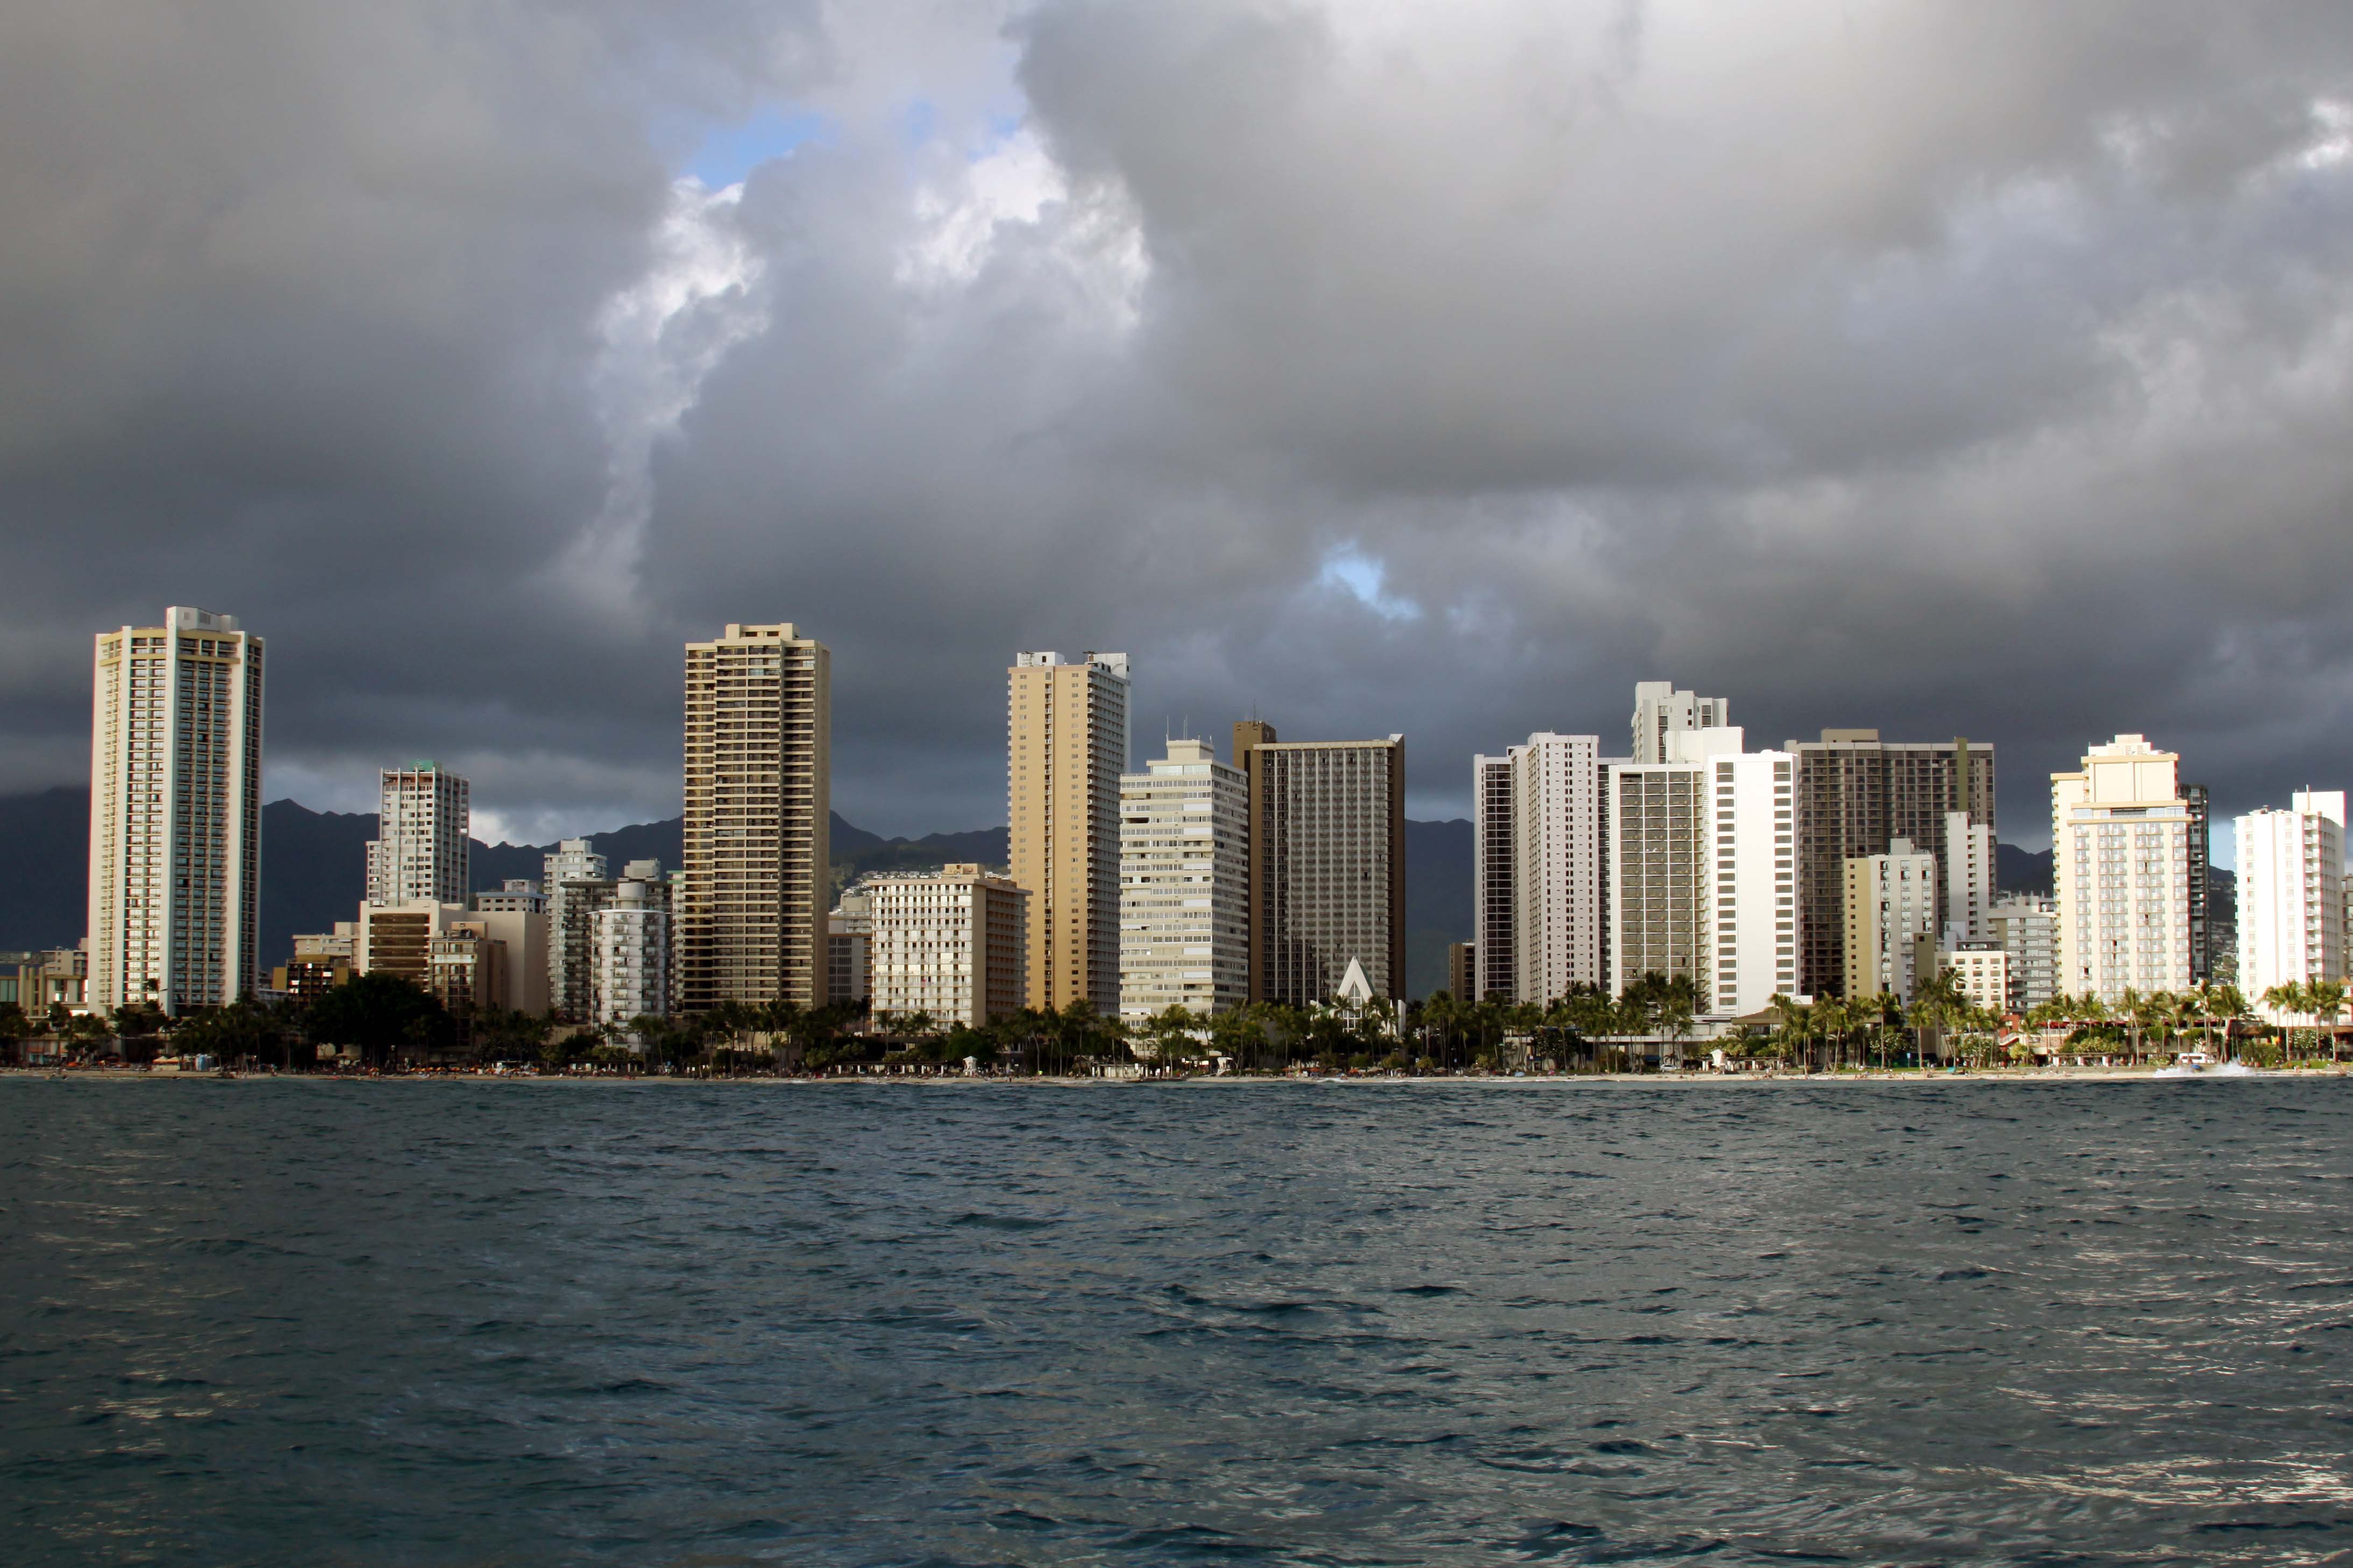
water, cloud, sky, building, skyscraper, daytime, tower, tower block, body of water, architecture, condominium, cityscape, house, horizon, cumulus, waterway, city, lake, landmark, commercial building, metropolitan area, metropolis, mixed use, facade, reflection, downtown, meteorological phenomenon, tree, sound, landscape, bay, ocean, reservoir, coast, evening, apartment, skyline, night, headquarters, urban design, sea, corporate headquarters, wind, panorama, river